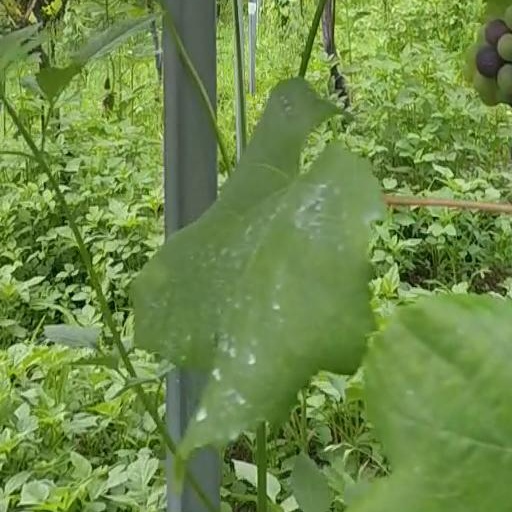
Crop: grape